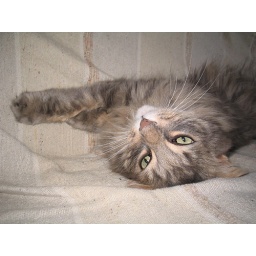
This cat came in through my kitchen window for a little visit. Slept on my couch and was very cuddly.